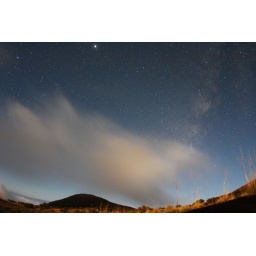
Skies over Hale Pohaku, Mauna Kea, Hawai'i. The blue sky is caused by Moon light.